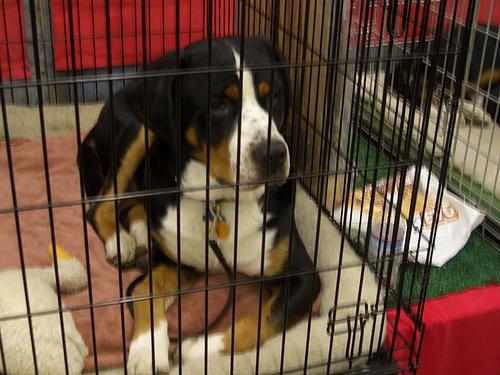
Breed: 211-n000061-Bernese_mountain_dog